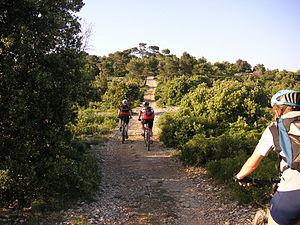
Randonnée VTT sur piste dans le sud de la France.
Le vélo tout terrain ou vélo de montagne ou encore vélo de randonnée sportive est un vélo destiné à une utilisation sur terrain accidenté, hors des routes goudronnées. Il sert pour diverses activités de loisirs individuelle et collectives ainsi que pour des pratiques sportives réglementées par l'Union cycliste internationale. Les pratiquants peuvent être nommés « vététistes », enduristes ou « pilotes » en fonction du type de pratique.
La pratique de la randonnée à VTT est un sport et un loisir consistant à rouler sur des chemins ou sentiers, à allure plus ou moins sportive.